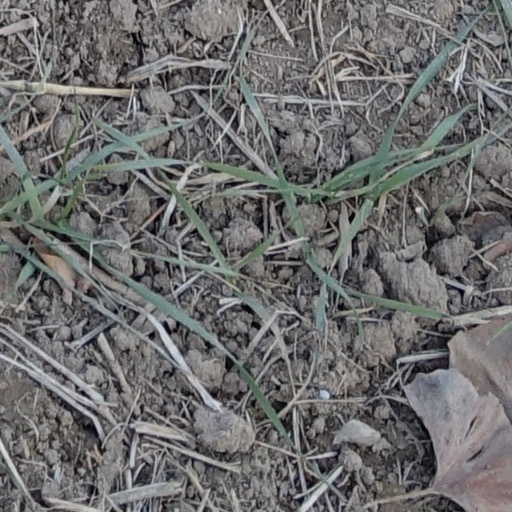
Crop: wheat